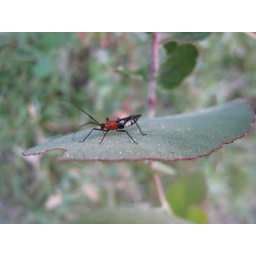
Covered in dew and sitting on a red box leaf, a braconid wasp. Dargo VIC Australia, December 2010.